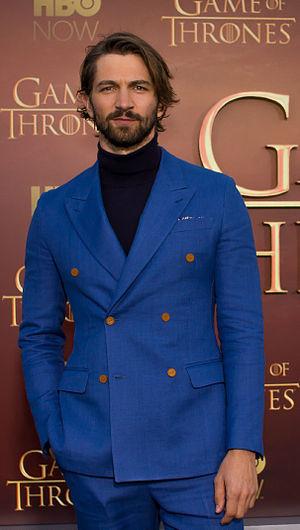
Michiel Huisman, né le 18 juillet 1981 à Amstelveen, est un acteur néerlandais. Il est notamment connu pour avoir interprété Daario Naharis dans la série Game of Thrones et Cal dans la série Orphan Black.
Game of Thrones [geɪm əv θɹoʊnz], également appelée Le Trône de fer selon le titre français de l'œuvre romanesque dont elle est adaptée, est une série télévisée américaine médiéval-fantastique créée par David Benioff et D. B. Weiss, diffusée entre le 17 avril 2011 et le 19 mai 2019 sur HBO.